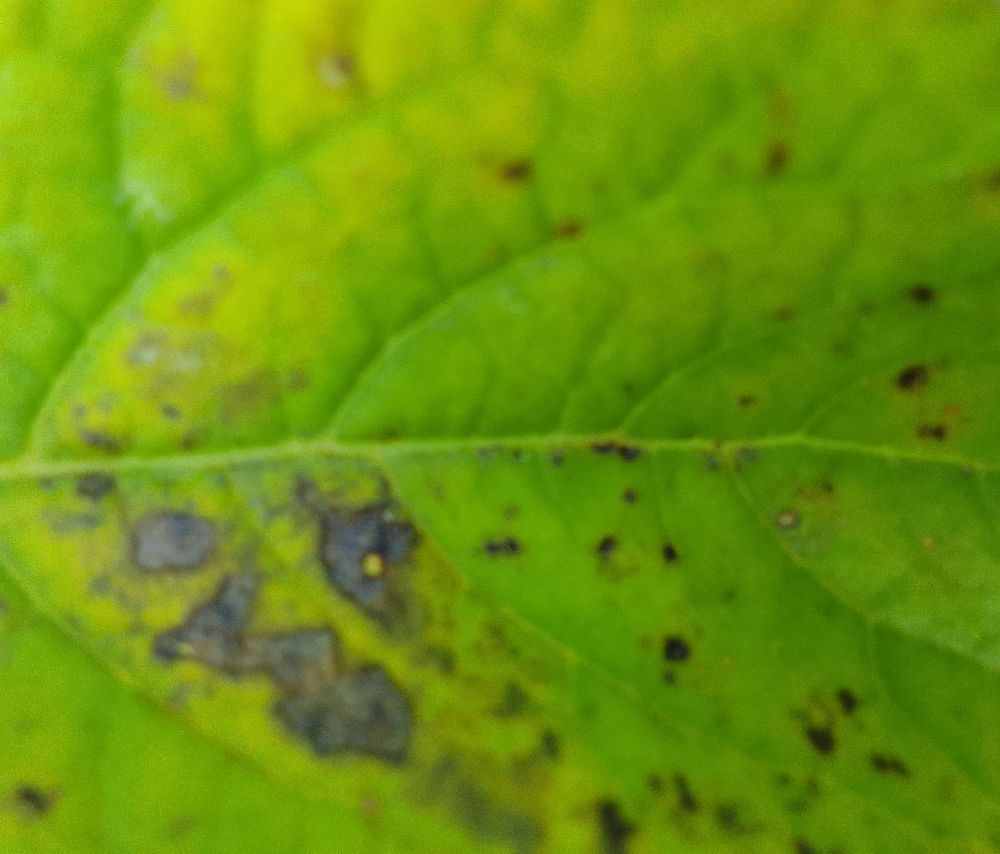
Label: Early blight